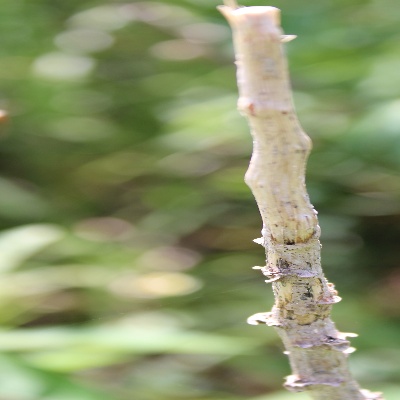
Crop: Cassava
Condition: bacterial blight